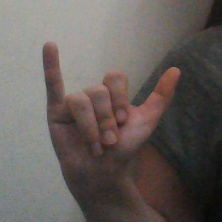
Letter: ya